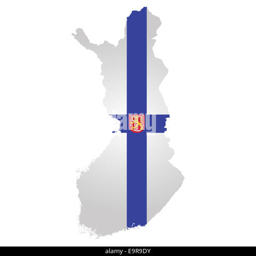
flag and coat of arms overlaid on outline map